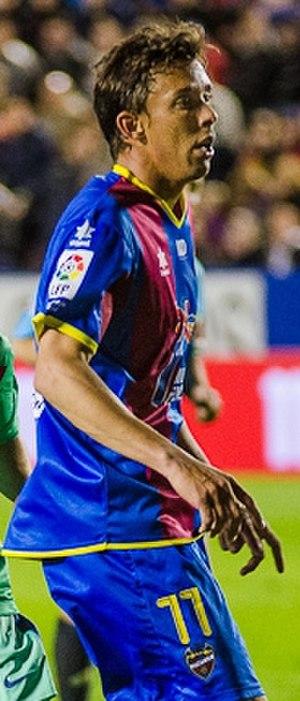
Pedro Roberto da Silva Botelho dit Pedro Botelho, né le 14 décembre 1989 à Salvador de Bahia, est un footballeur brésilien qui évolue au poste de milieu de terrain à l'Atlético Paranaense.